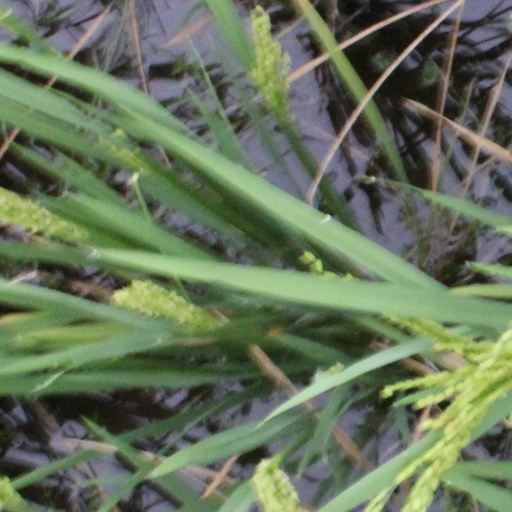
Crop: rice